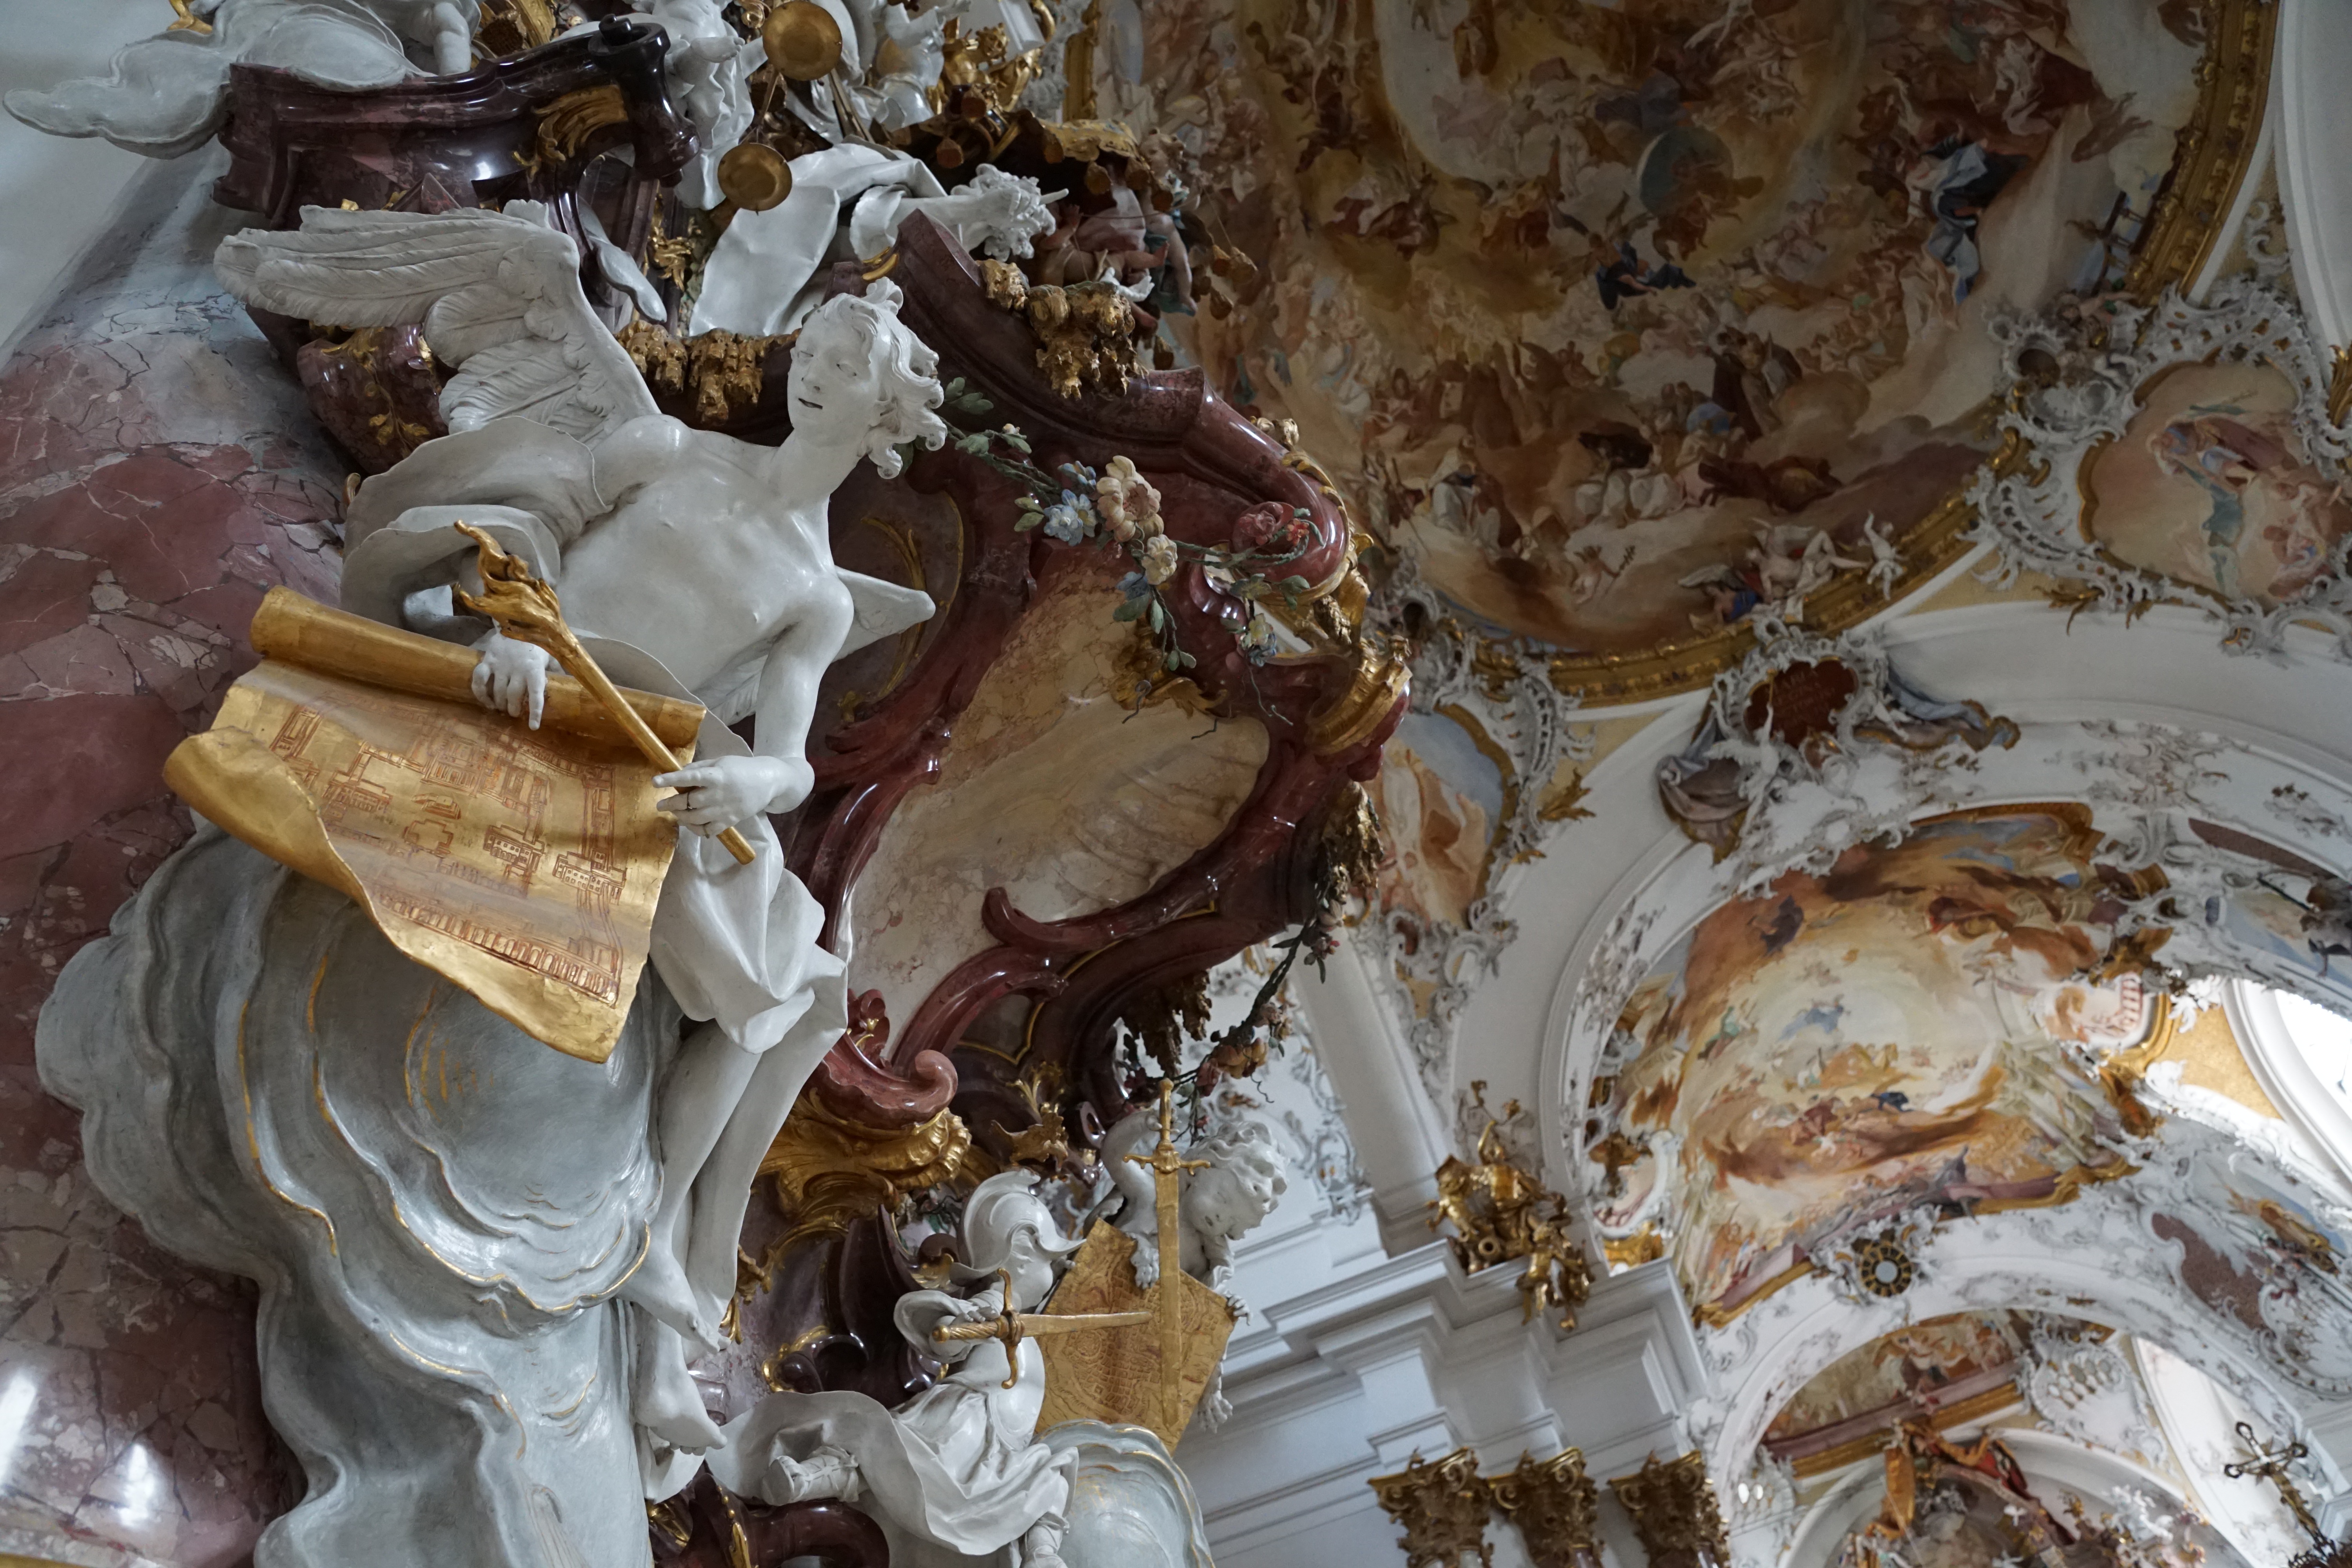
architecture, white, window, building, statue, food, religion, church, fig, catholic, angel, gold, faith, monastery, germany, letters, carving, dom, baroque, god, munster, zwiefalten